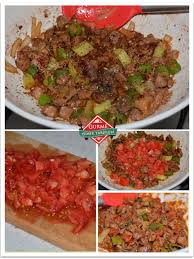
Yemek: et_sote